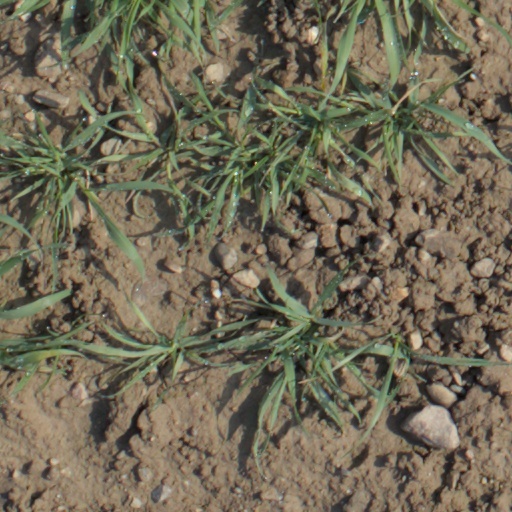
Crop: wheat